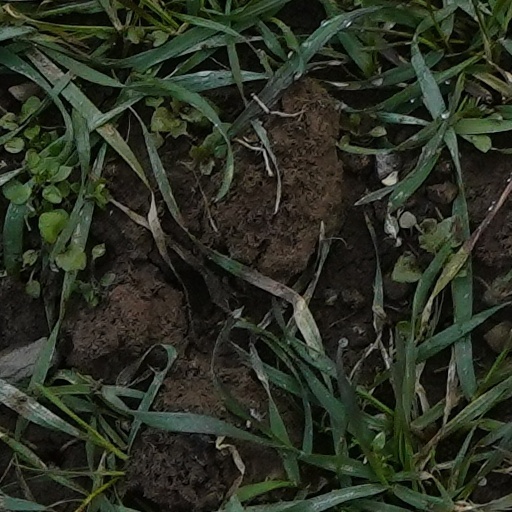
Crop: wheat